Columbia Park

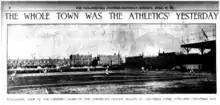
A photograph of Columbia Park on opening day, April 26, 1901, which was printed in "The Philadelphia Inquirer" the following day.

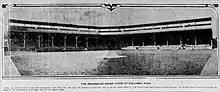
The Remodeled Grandstand at Columbia Park, March 1903

During their tenure at Columbia Park, the Athletics won the American League pennant twice. The first time was in 1902, before the institution of the modern World Series.